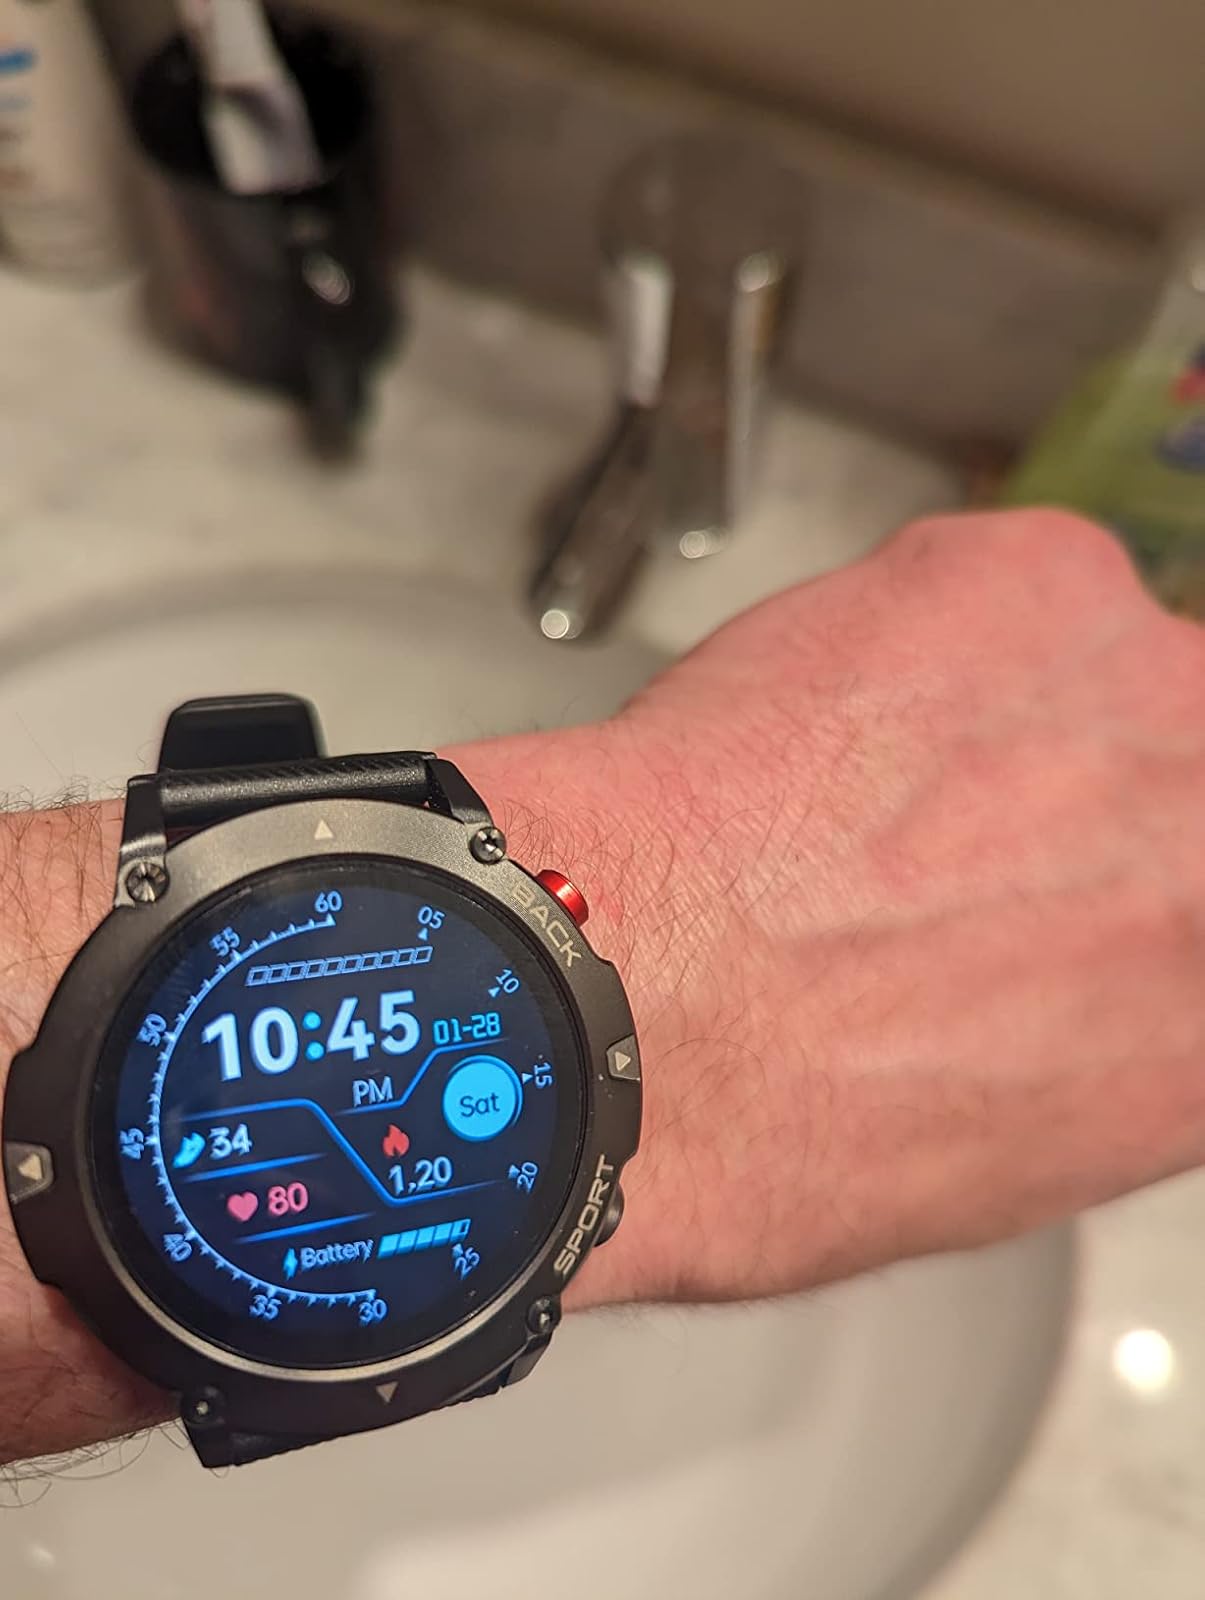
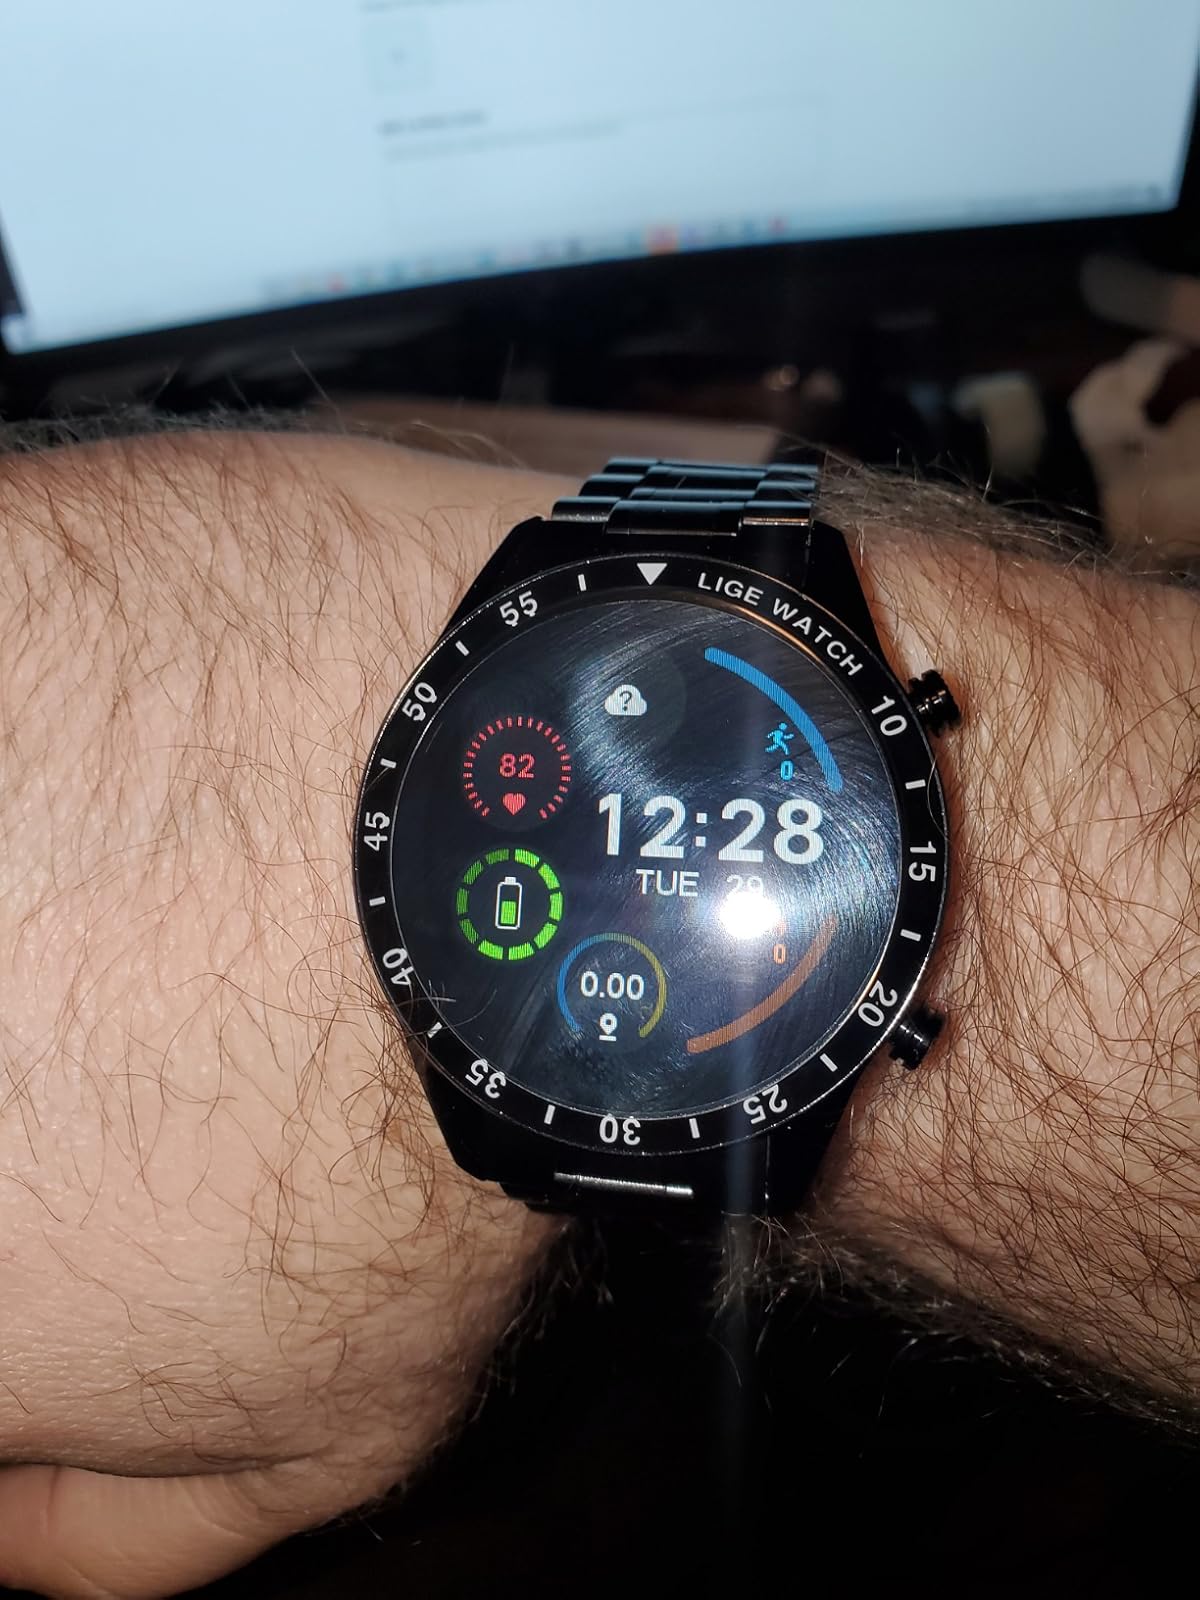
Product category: smartwatch
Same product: no